Toronto

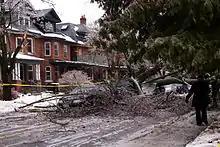
Damage from a fallen tree after the December 2013 storm complex passed through Toronto

On January 1, 1998, Toronto was greatly enlarged, not through traditional annexations, but as an amalgamation of the Municipality of Metropolitan Toronto and its six lower-tier constituent municipalities: East York, Etobicoke, North York, Scarborough, York, and the original city itself. They were dissolved by an act of the Government of Ontario and formed into a single-tier City of Toronto (colloquially dubbed the "megacity"), replacing all six governments.